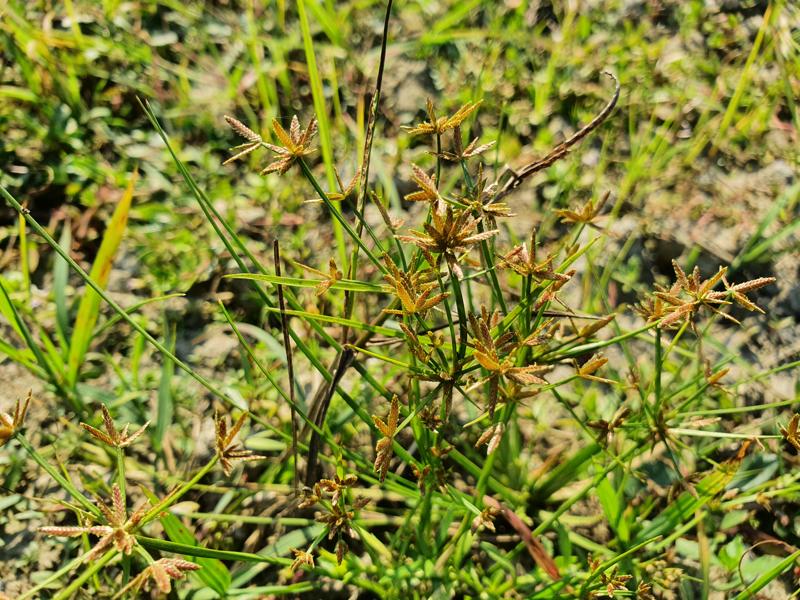
Weed species: Cyperus ochraceus